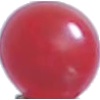
Label: Redcurrant 1